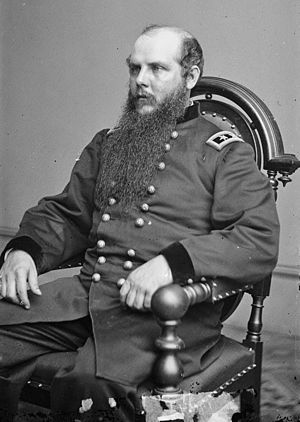
John M. Schofield / Borgerkrigen
John Schofield under den amerikanske borgerkrig.
John McAllister Schofield var en amerikansk soldat som beklædte høje poster i den amerikanske borgerkrig. Han gjorde senere tjeneste som USAs krigsminister og som hærens øverstkommanderende.